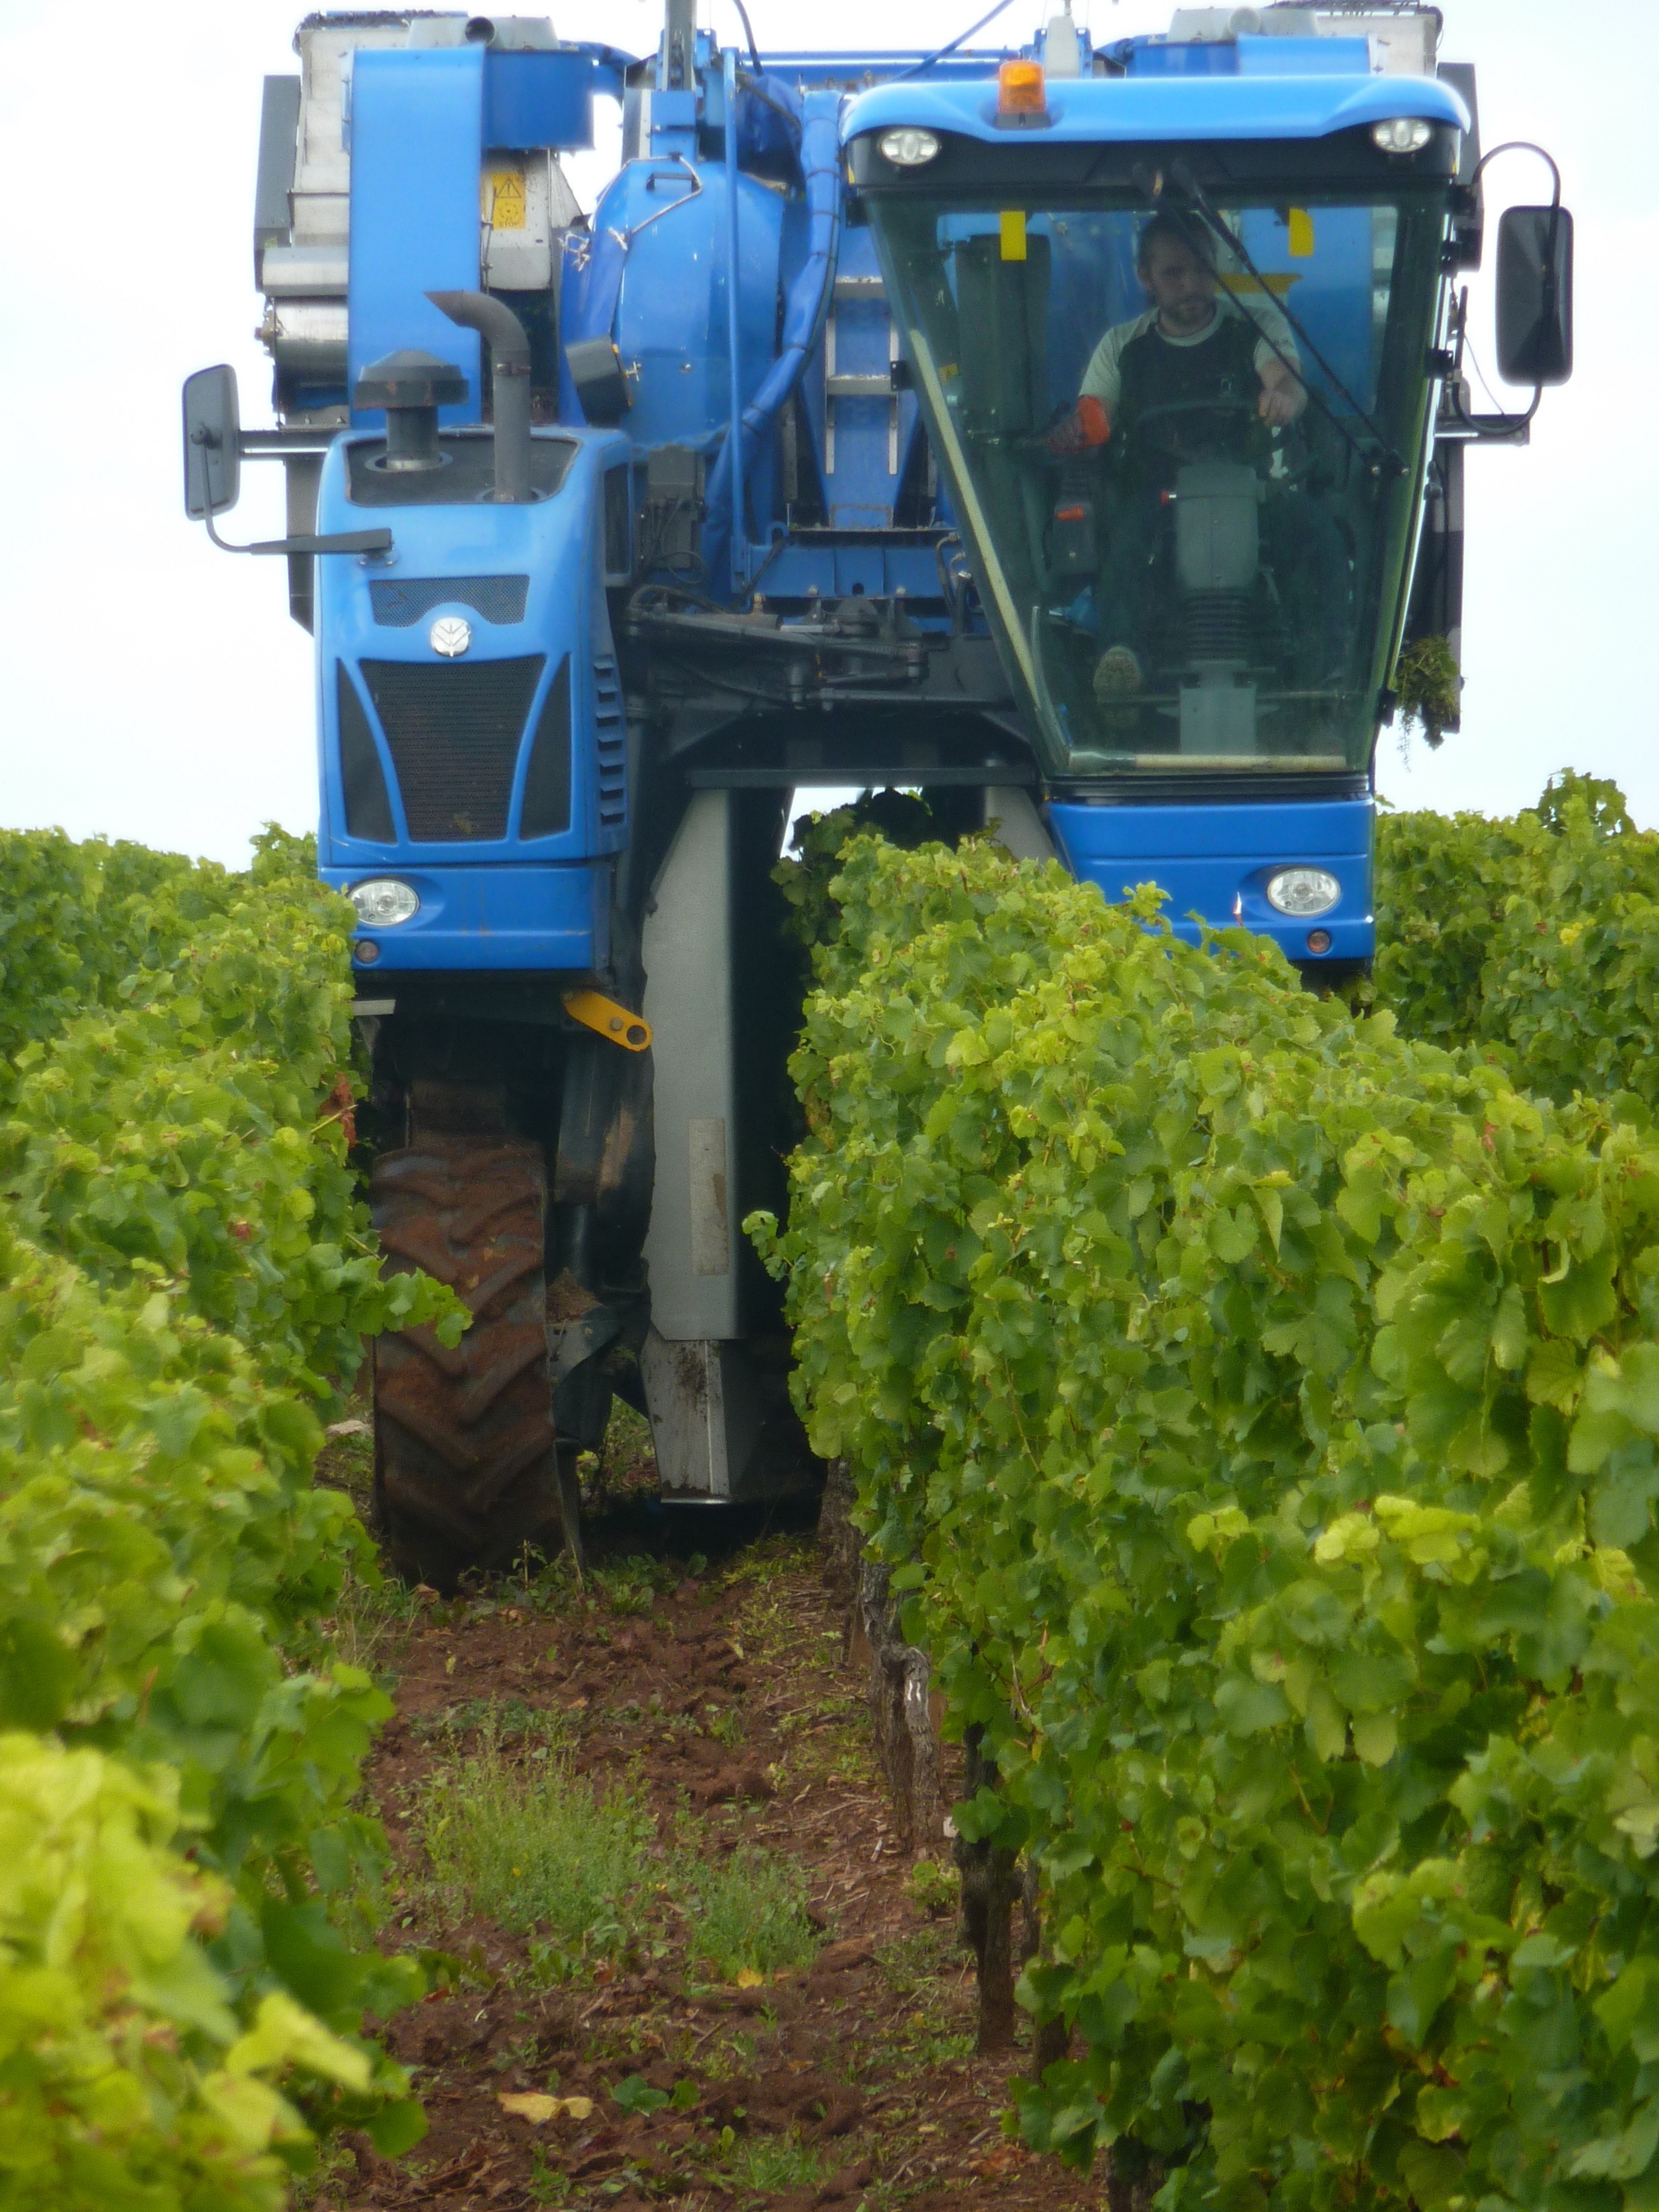
vineyard, wine, field, vintage, food, green, vehicle, crop, agriculture, eat, vines, grapes, harvester, winegrowing, wine harvest, vines stock, man made object